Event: Ecuador Earthquake
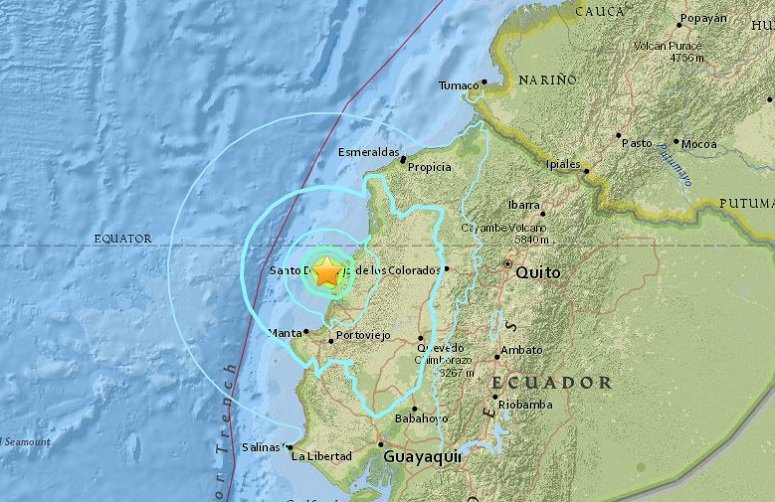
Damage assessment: no_damage